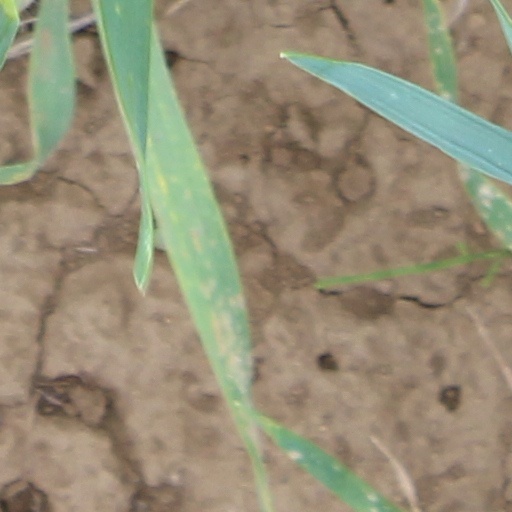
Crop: wheat